Sophie Mallebranche

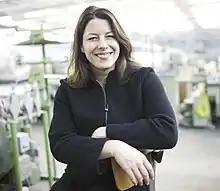
Sophie Mallebranche

Sophie Mallebranche (born 30 March 1976, in Honfleur, Calvados) is a French artist and textile designer known for her woven metal materials that mix fibers and industrial materials.